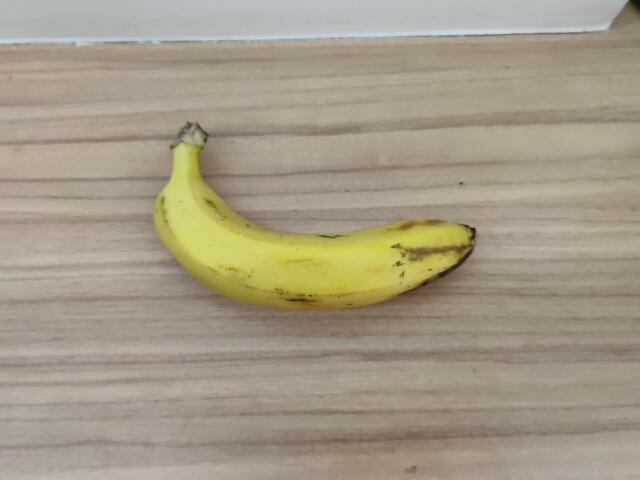
Label: Ripe_Banana